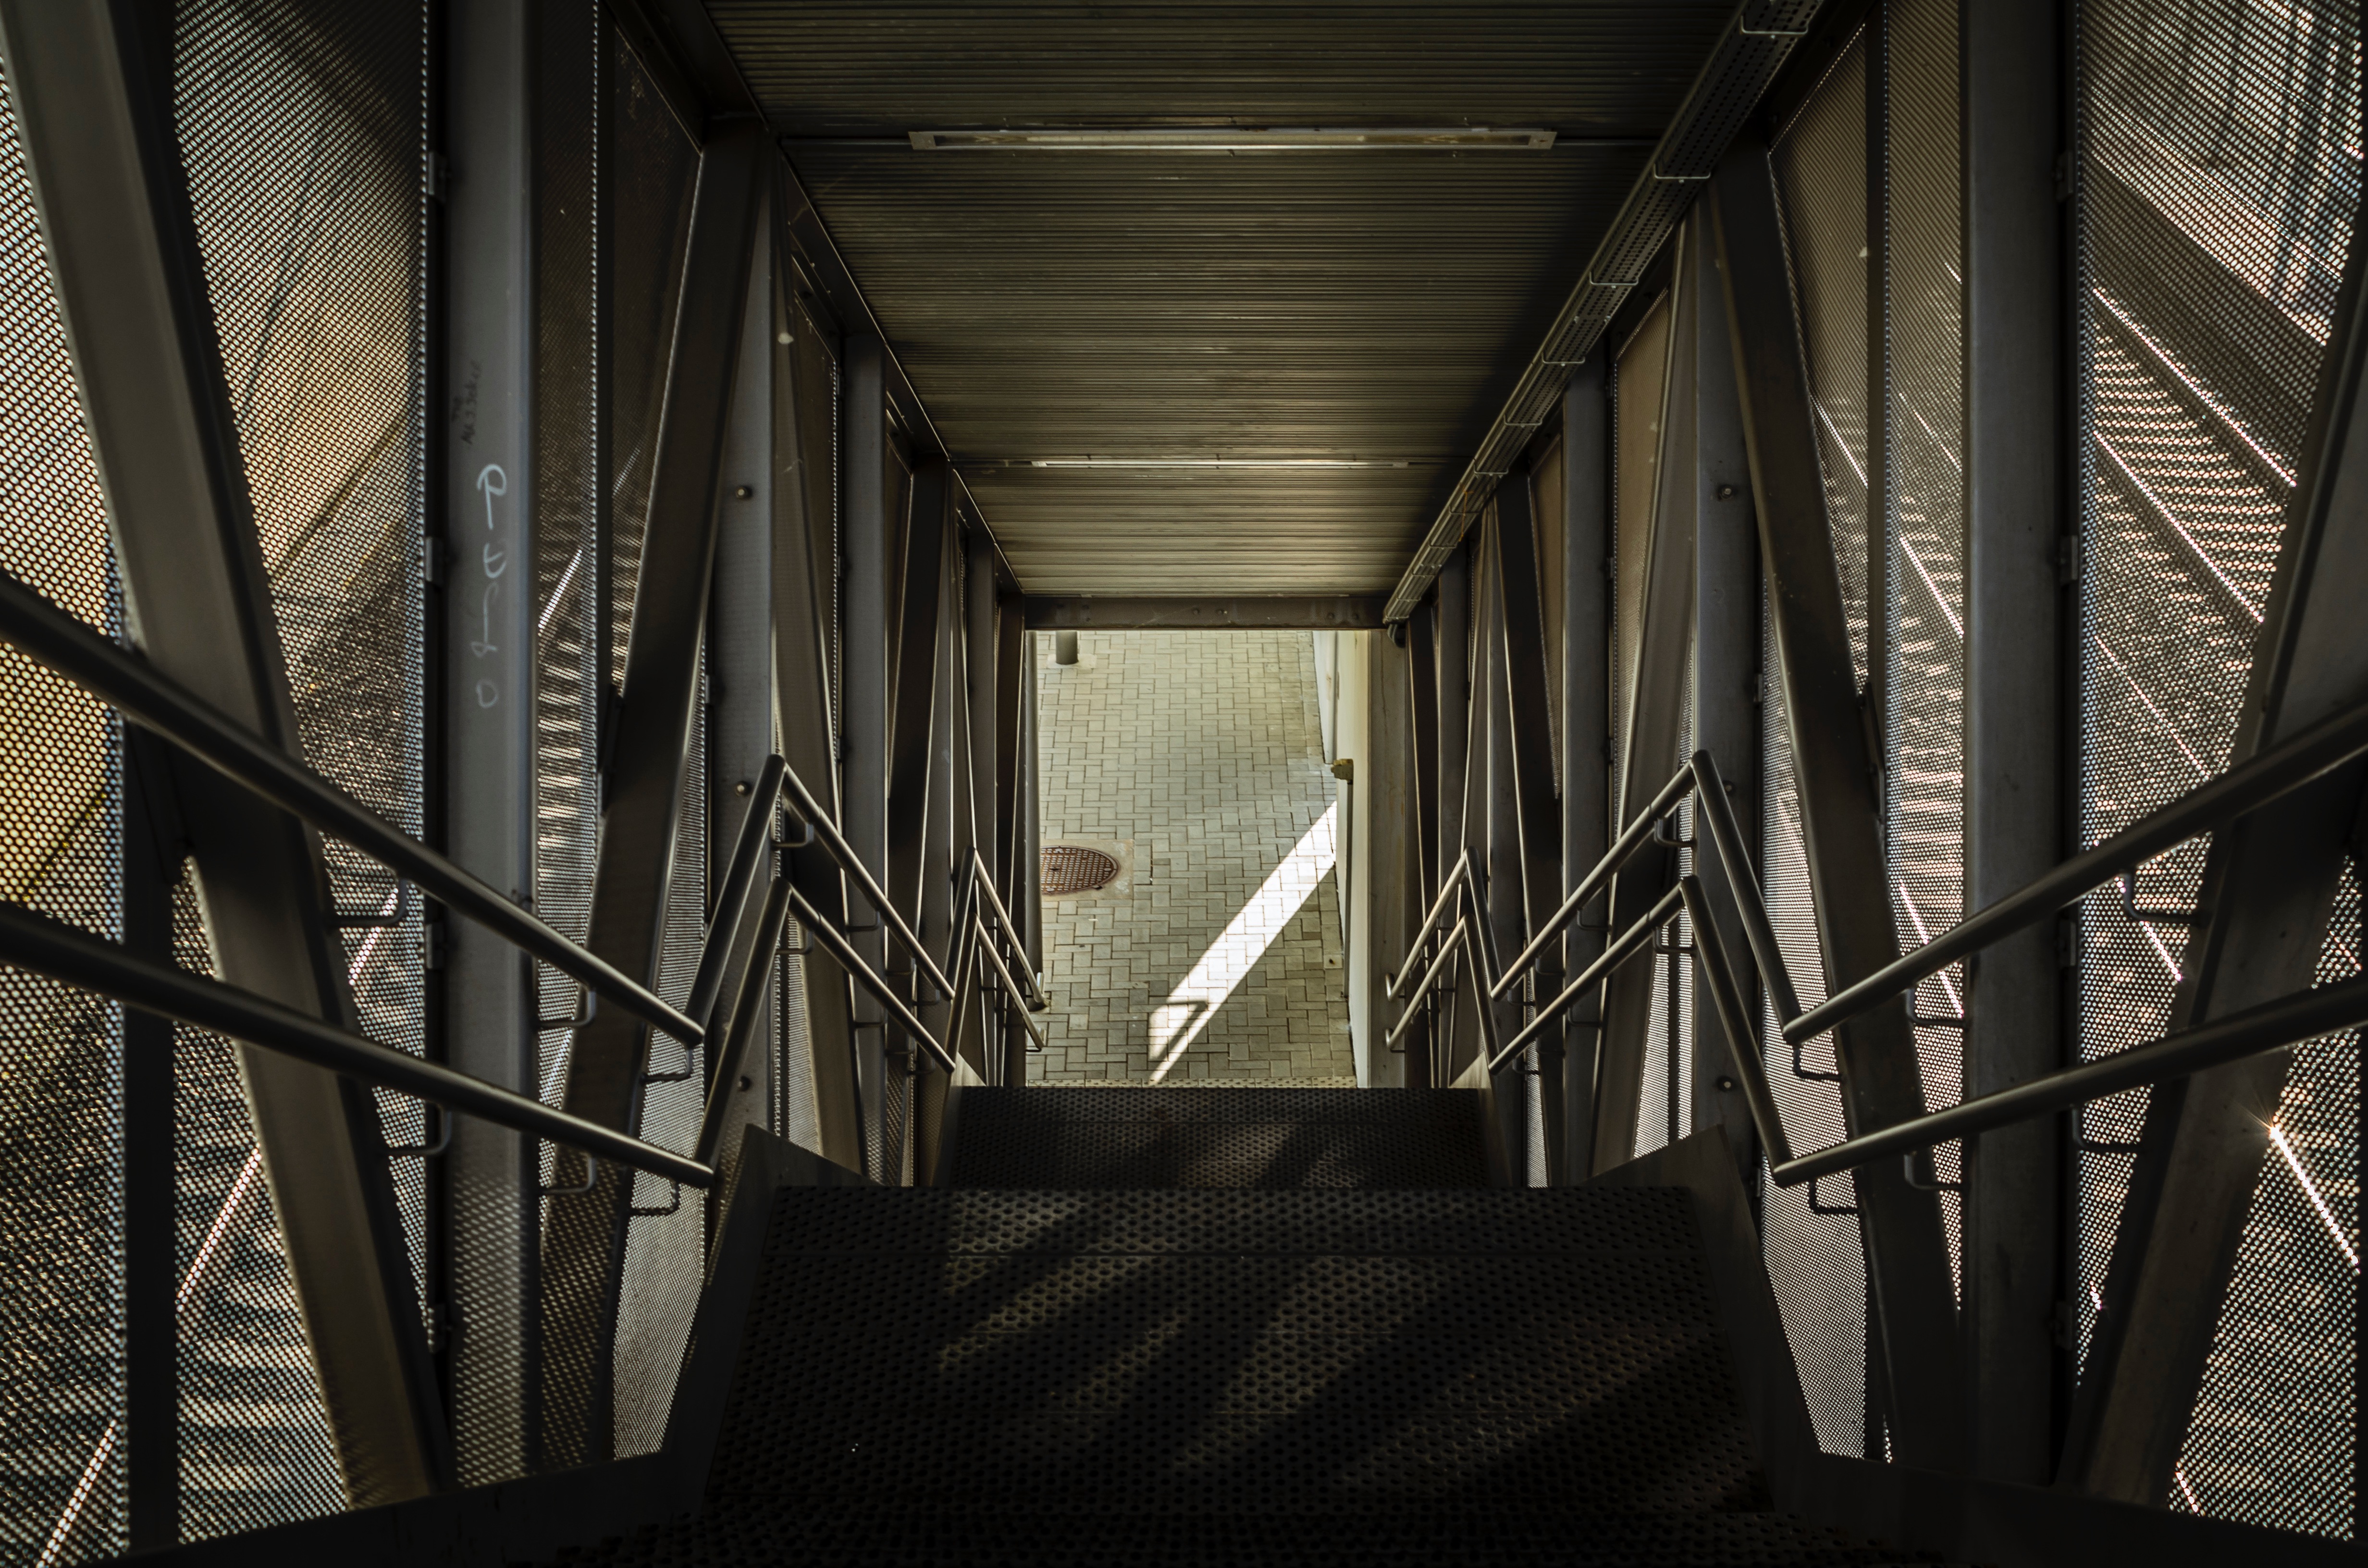
light, architecture, darkness, monochrome, interior design, symmetry, screenshot, urban area